Agricultural land

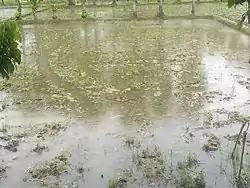
Photo showing piece of agricultural land irrigated and ploughed for paddy cultivation

Agricultural land is typically land "devoted to" agriculture, the systematic and controlled use of other forms of lifeparticularly the rearing of livestock and production of cropsto produce food for humans. It is generally synonymous with both farmland or cropland, as well as pasture or rangeland.